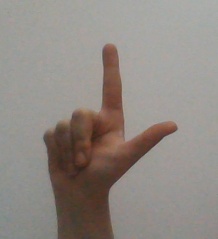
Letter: laam